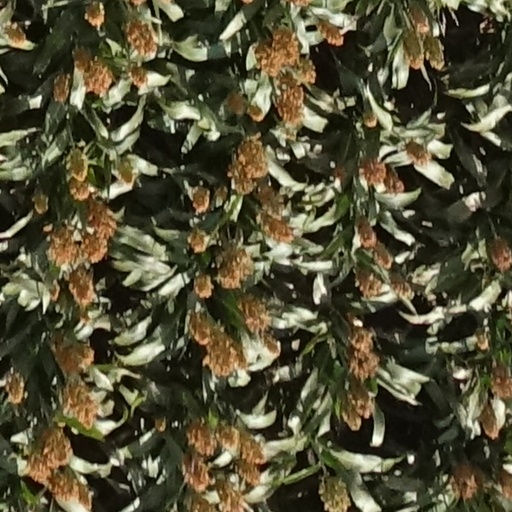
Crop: sorghum